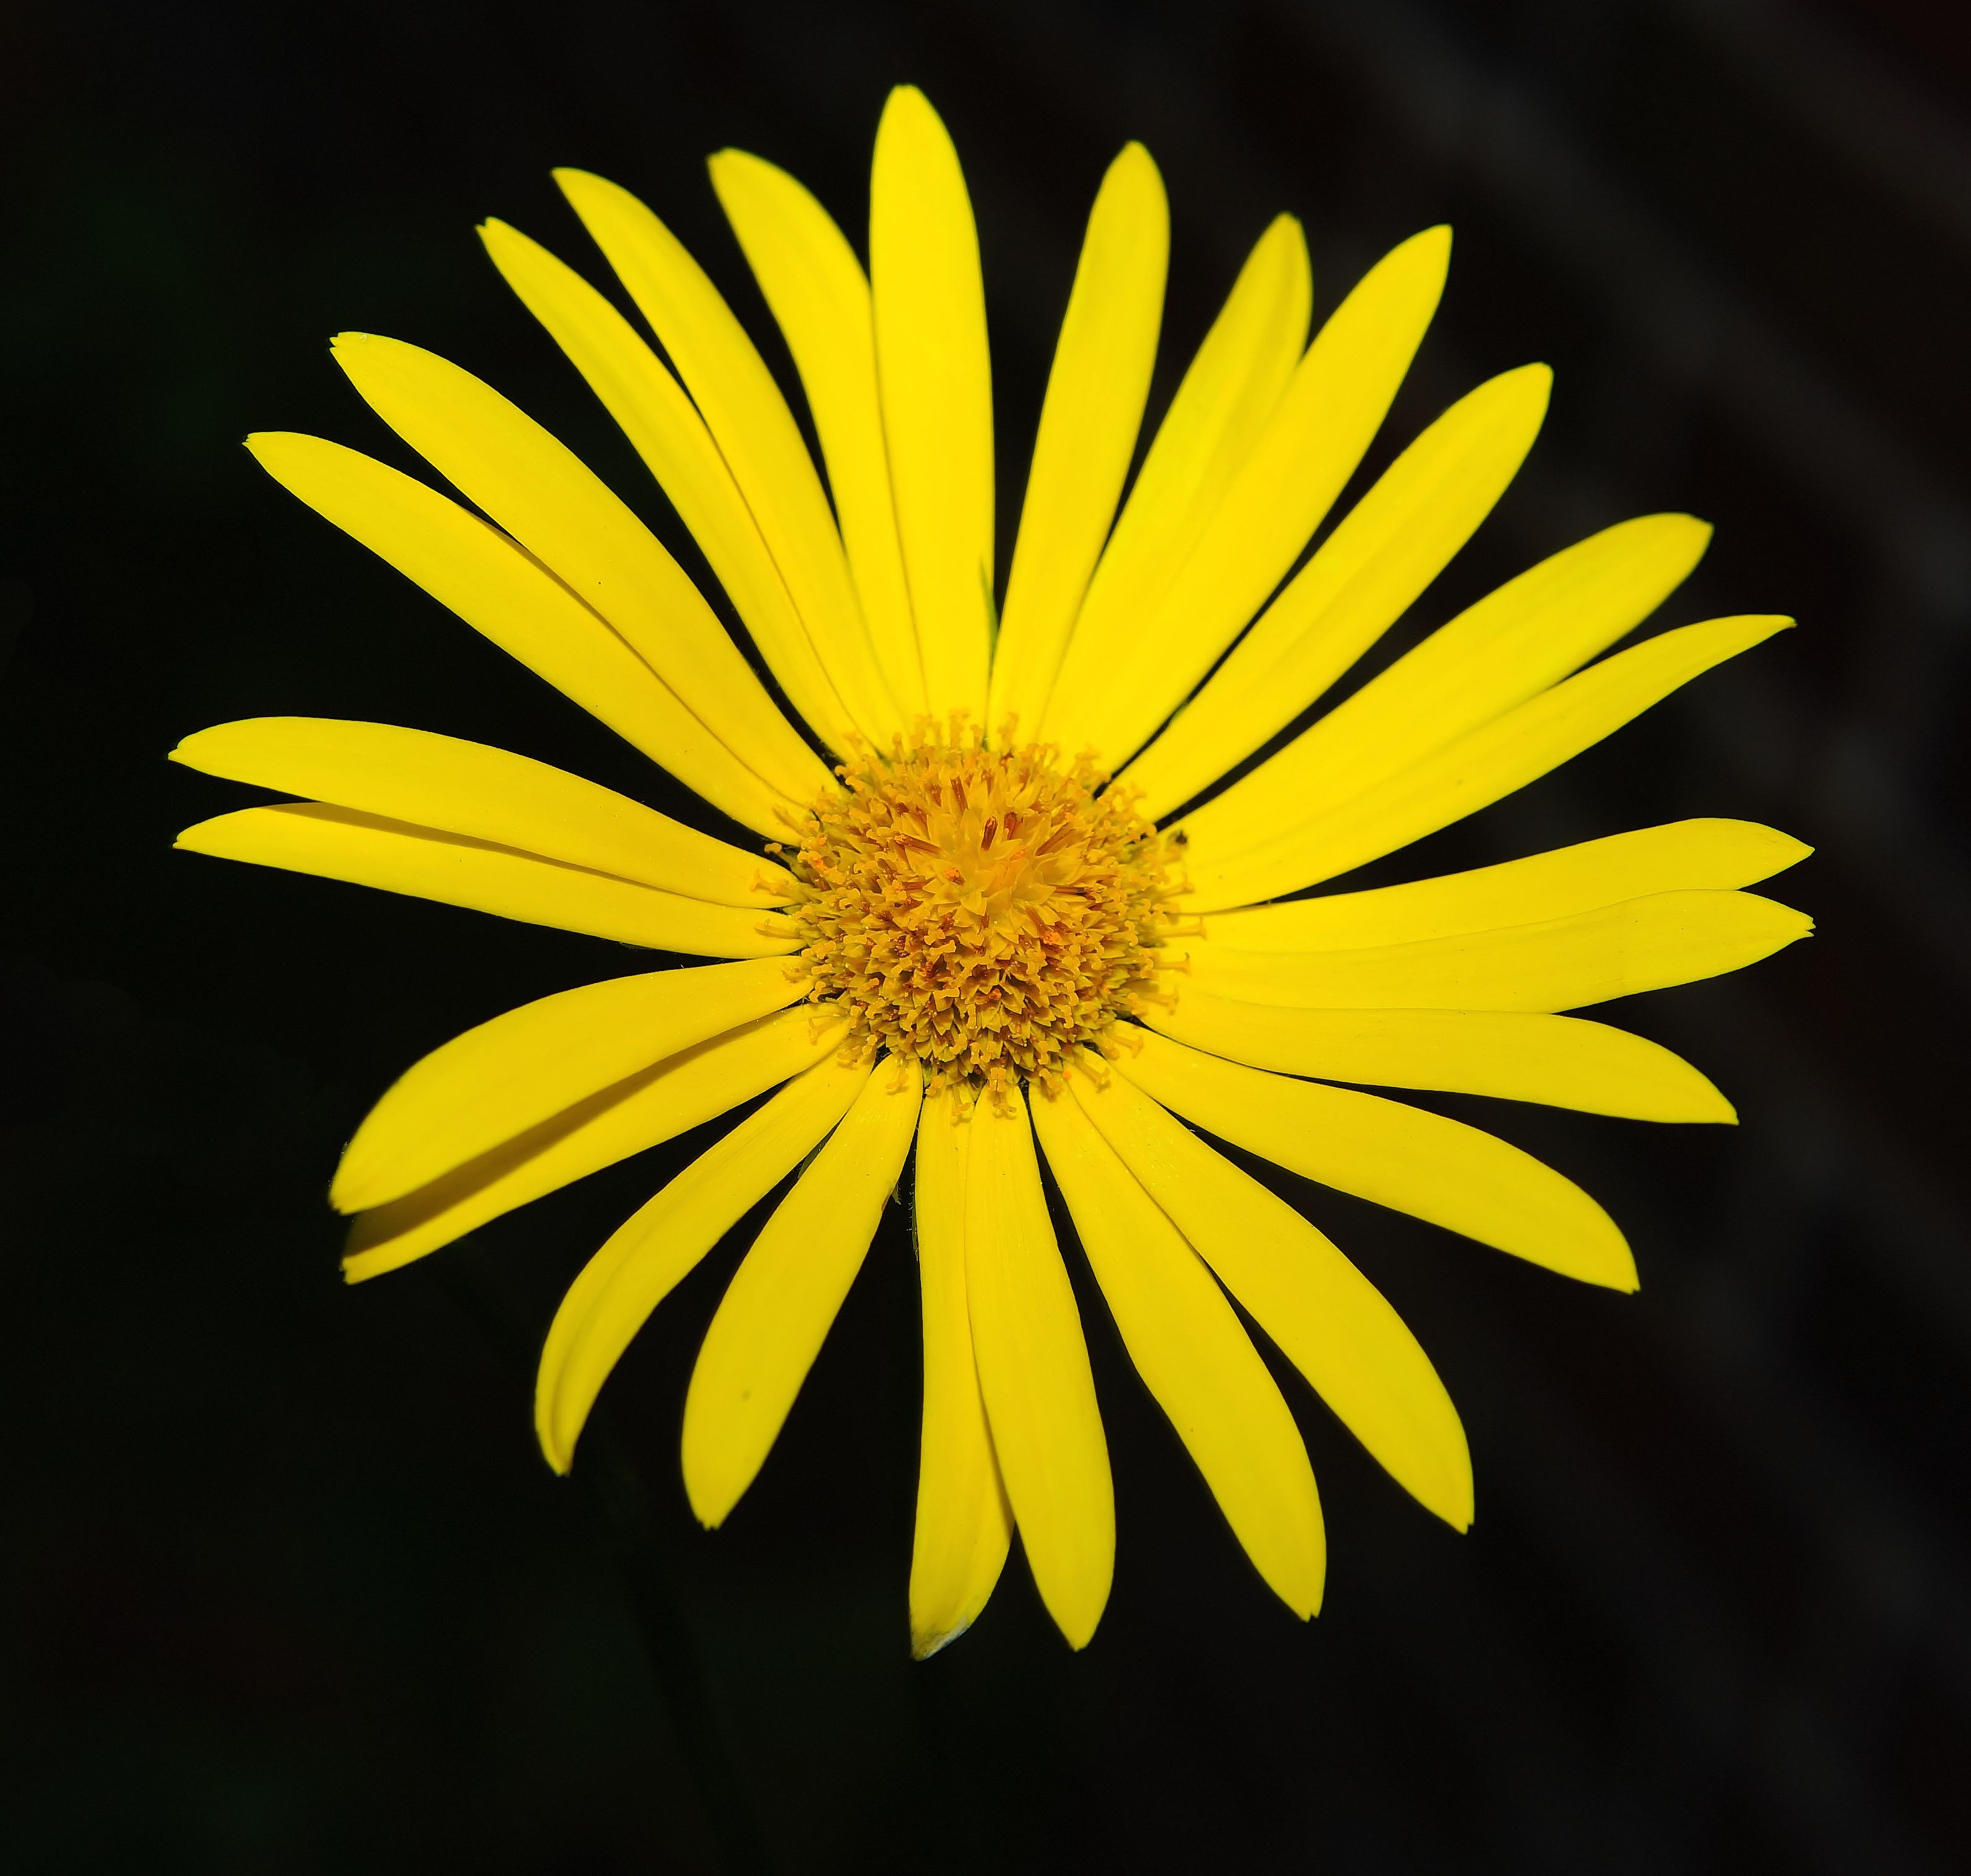
blossom, plant, photography, meadow, leaf, flower, petal, bloom, daisy, spring, botany, colorful, yellow, close, flora, wild flower, wildflower, close up, bright, beautiful, macro photography, flowering plant, daisy family, oxeye daisy, plant stem, land plant